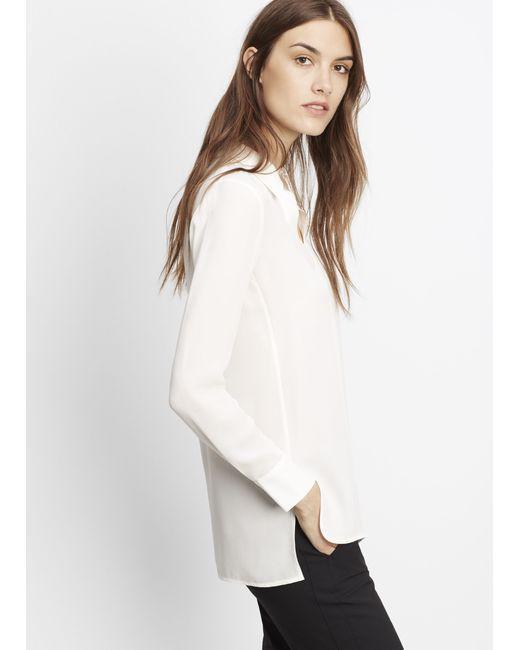
weißes weiches Stoffhemd für Frauen volle Hülse